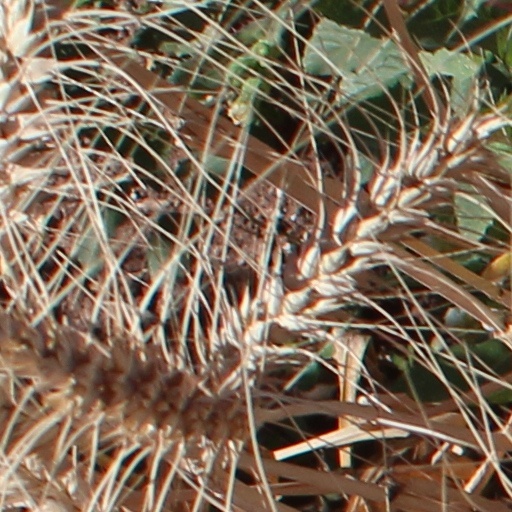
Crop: wheat